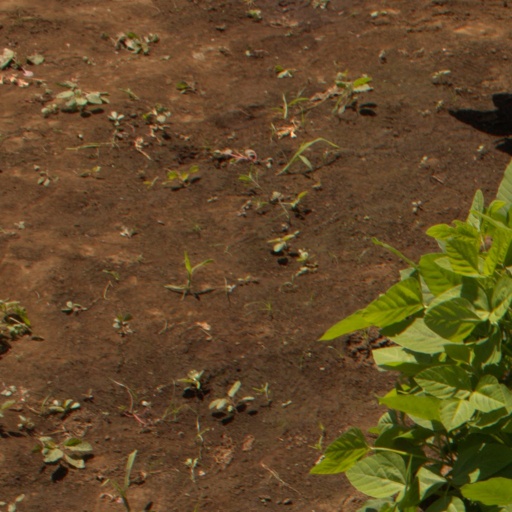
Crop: soybean